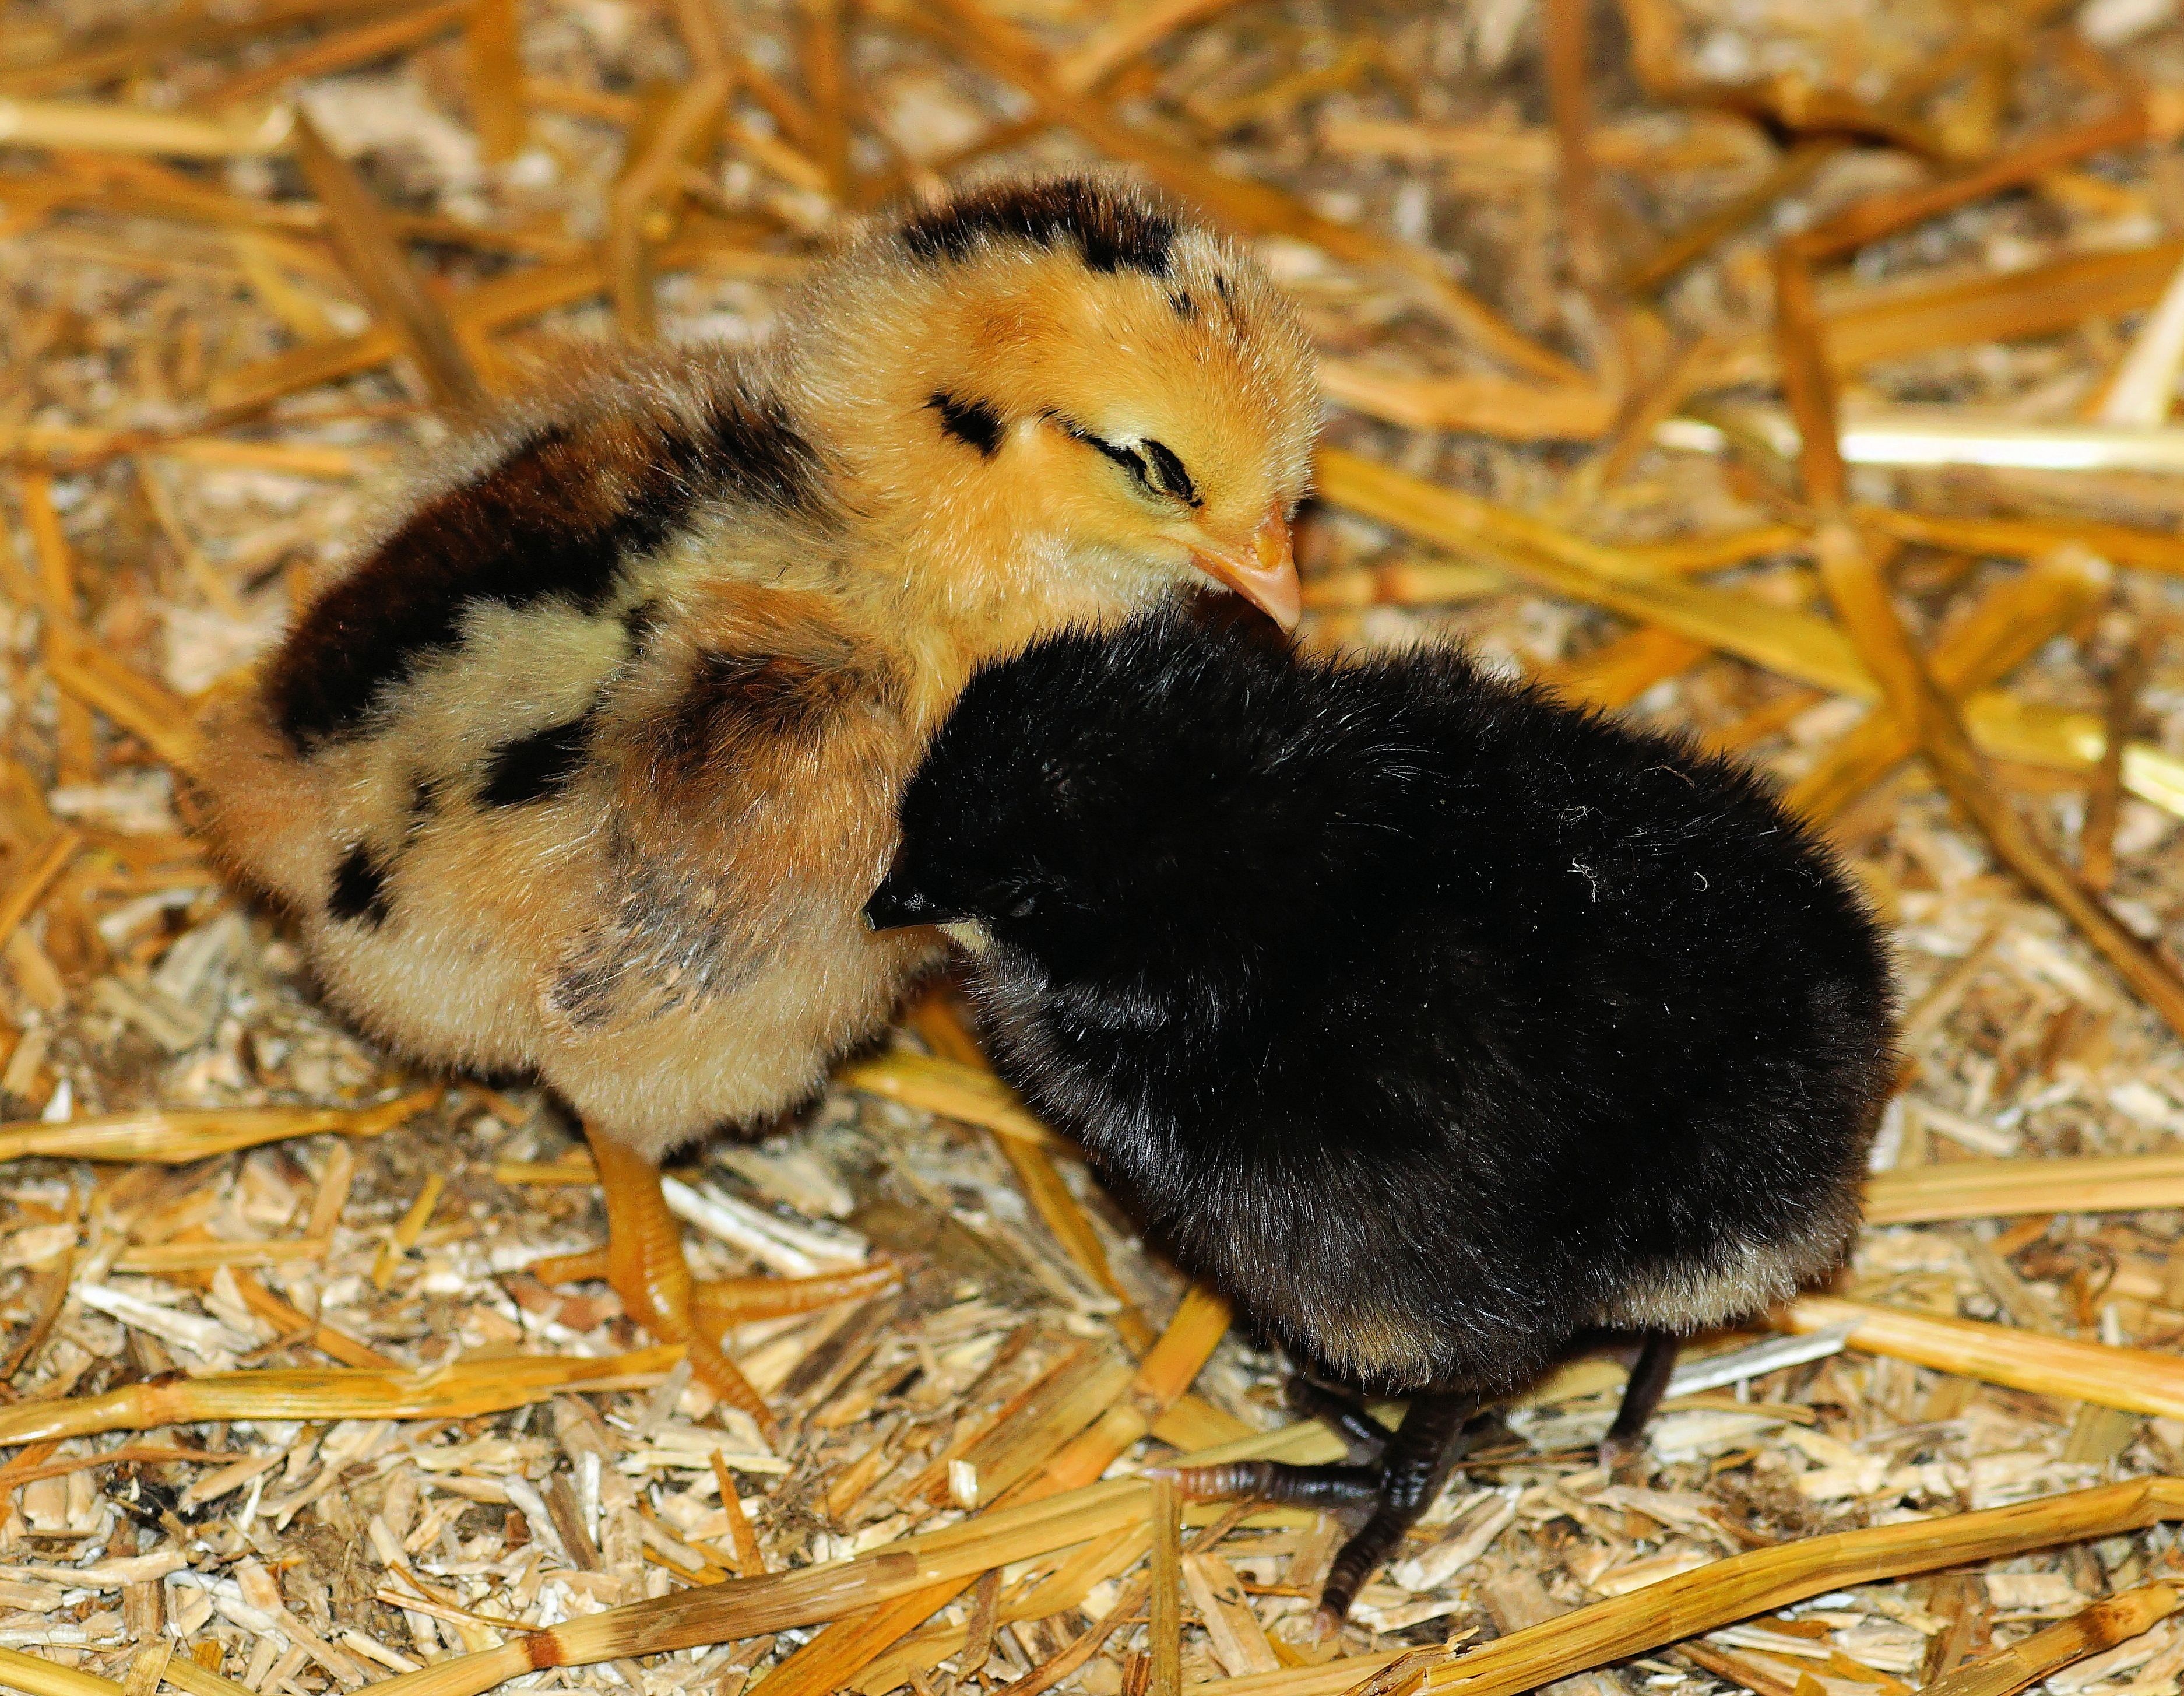
bird, animal, cute, wildlife, fluffy, beak, mammal, black, colorful, yellow, rodent, feather, fauna, duck, vertebrate, pretty, chicks, chickens, young animals, gerbil, perching bird